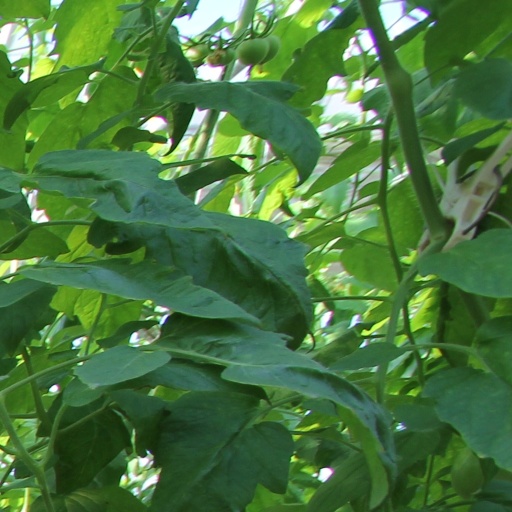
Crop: tomato